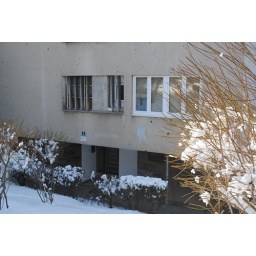
Entry to our apartment building in Sarajevo. Note the bullet holes below the white framed window.